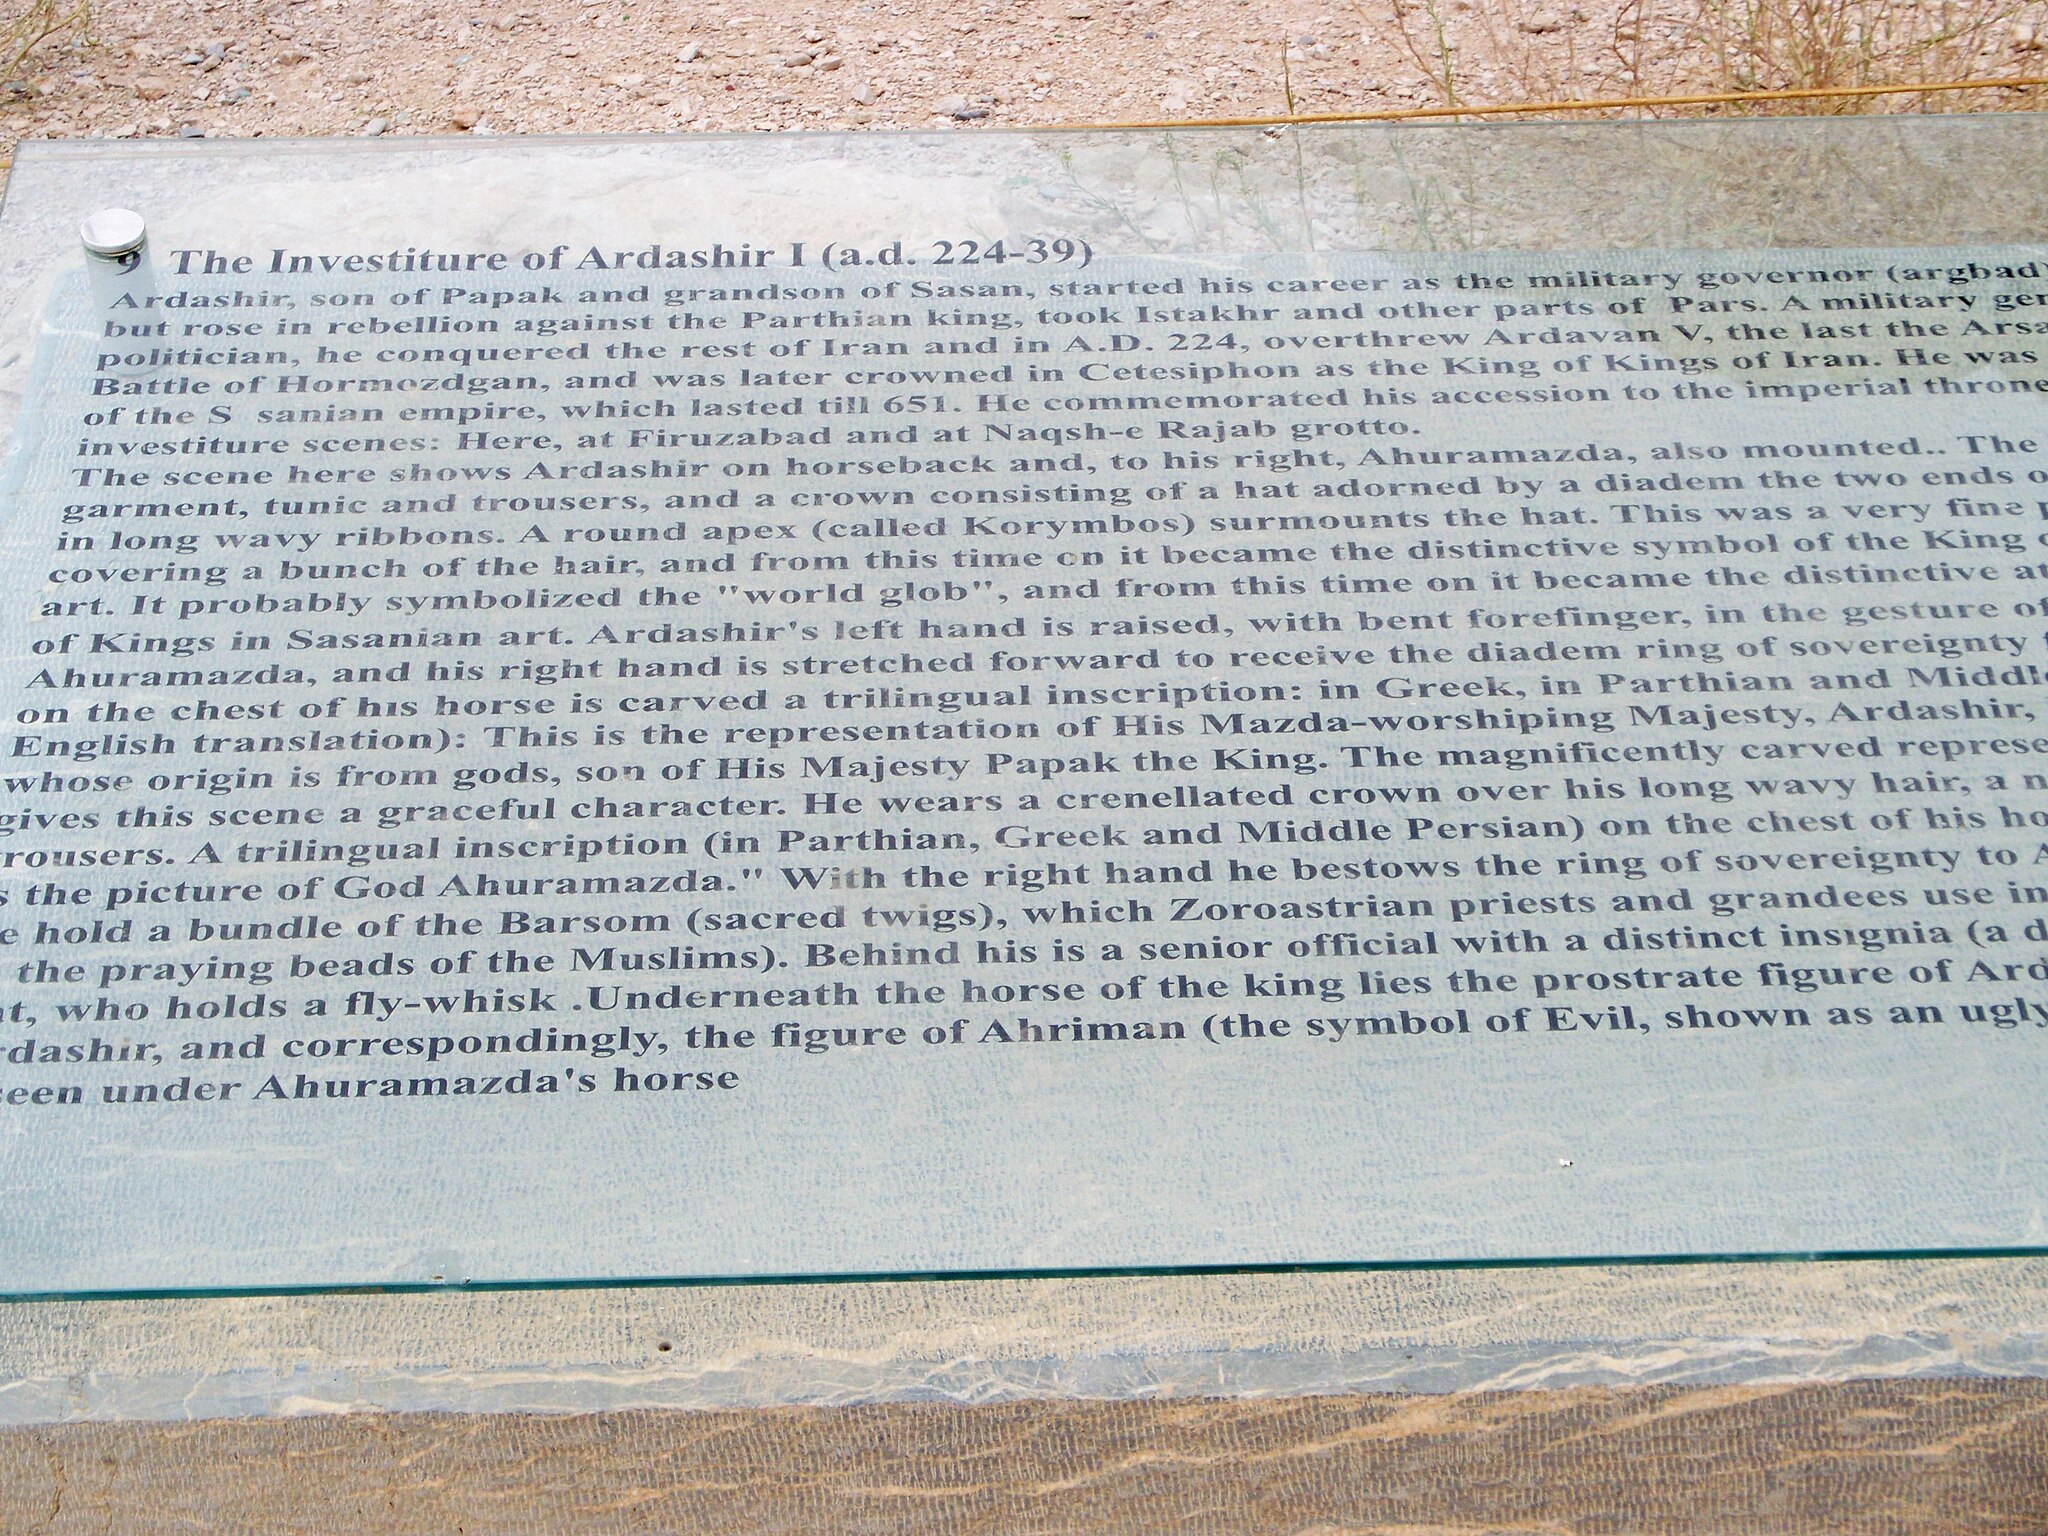
Title: Naqsh-E Rostam, Iran (34) (27997087474)
Description: Naqsh-E Rostam, Iran (34)
Date: 2008-01-01 12:11
Categories: Relief of investiture of Ardashir at Naqsh-e Rustam, Flickr images reviewed by FlickreviewR 2, Files uploaded by Orizan, Photographs by Sasha India